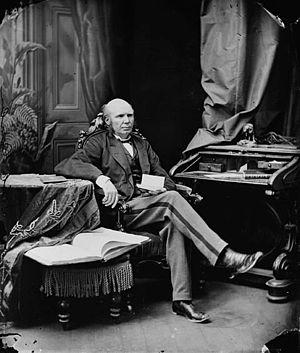
Les pères de la Confédération désignent, au Canada, les délégués coloniaux de l'Amérique du Nord britannique rassemblés pour étudier le projet de Confédération canadienne. Membres importants des gouvernements des différentes colonies, ils se réunissent à trois reprises entre 1864 et 1866, soit lors des conférences de Charlottetown, de Québec et de Londres. Leur travail mène à la création du Canada en 1867.